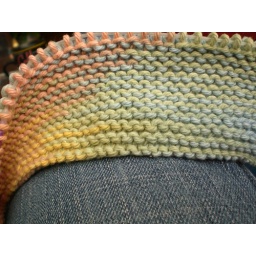
Number 5 market bag in progress.